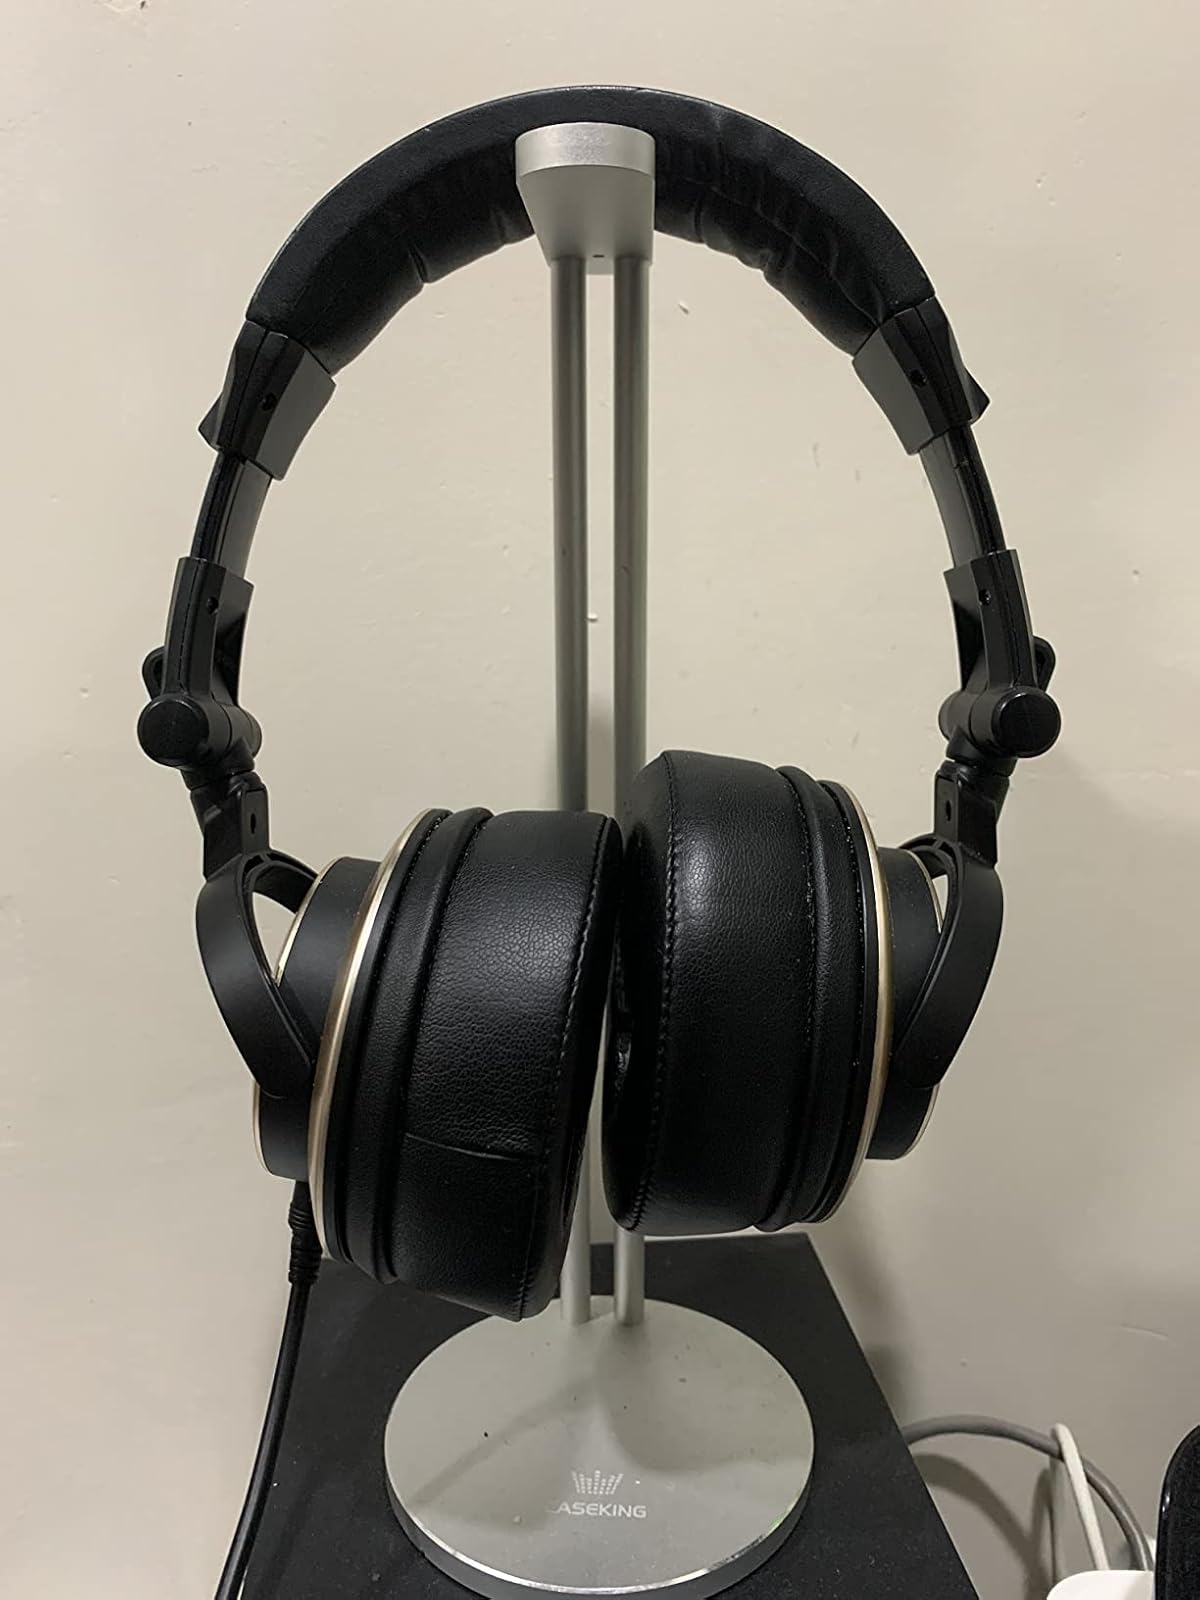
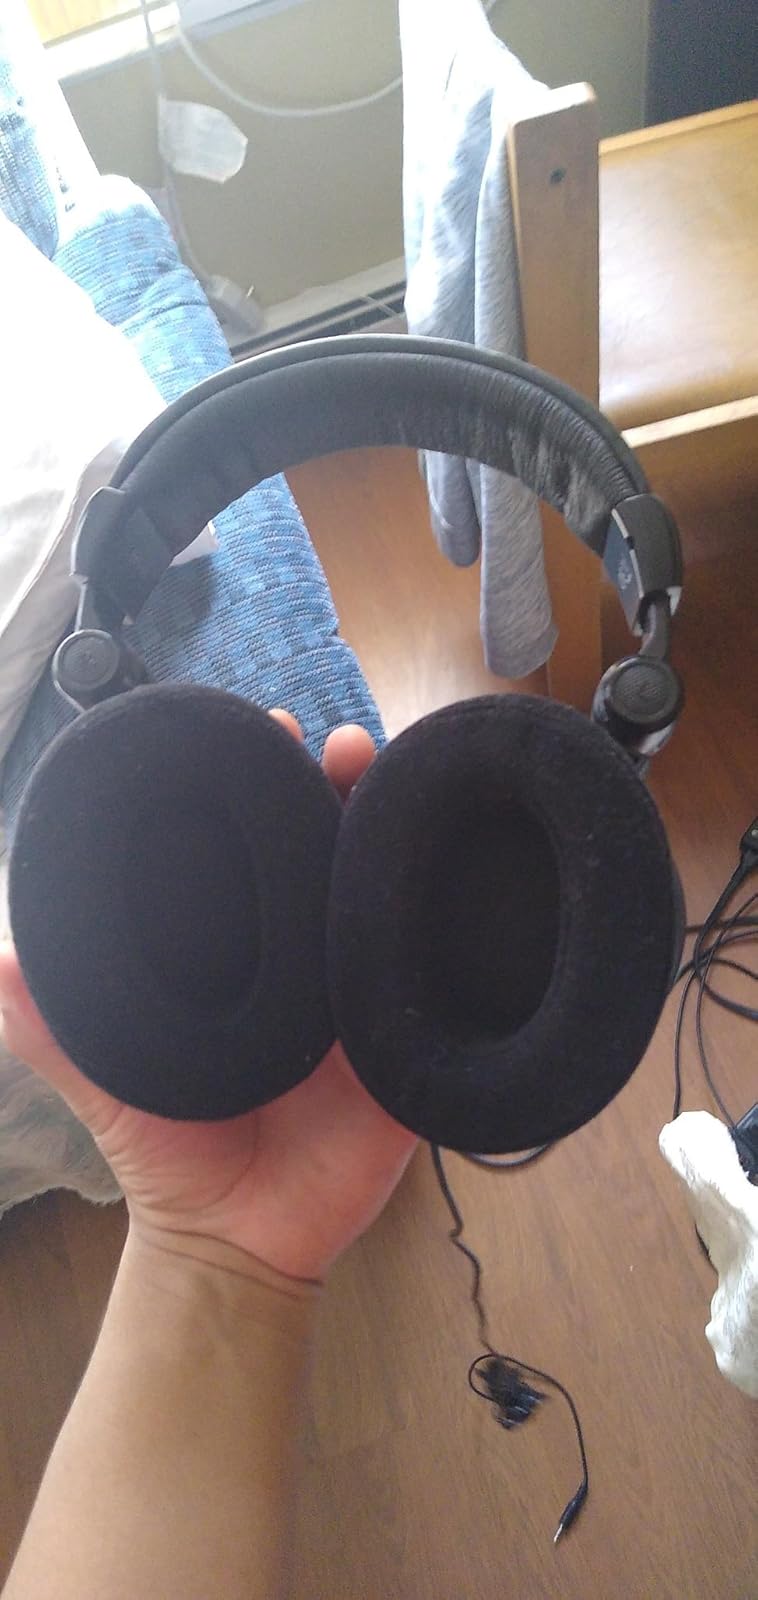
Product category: headphones
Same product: no